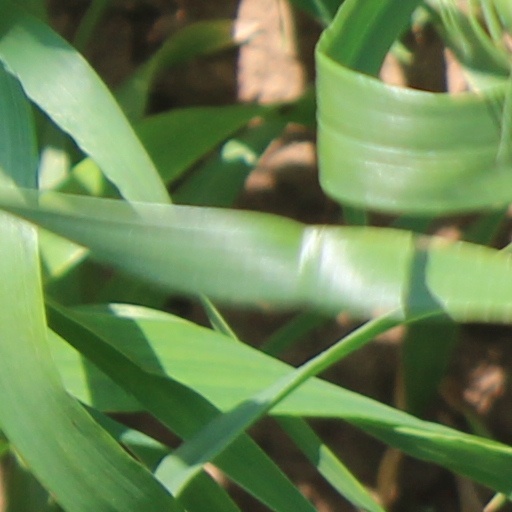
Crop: wheat